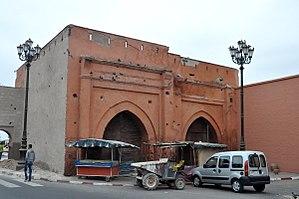
Les portes de la médina de Marrakech ont été établies pour la plupart dès la construction des remparts de la ville à l'époque almoravide, mais la plupart ont été remaniées par la suite. D'autres portes ont également été ajoutées lorsque les Almohades ont créé la Kasbah, qui a elle-même été agrandie et reaménagée à plusieurs reprises depuis.